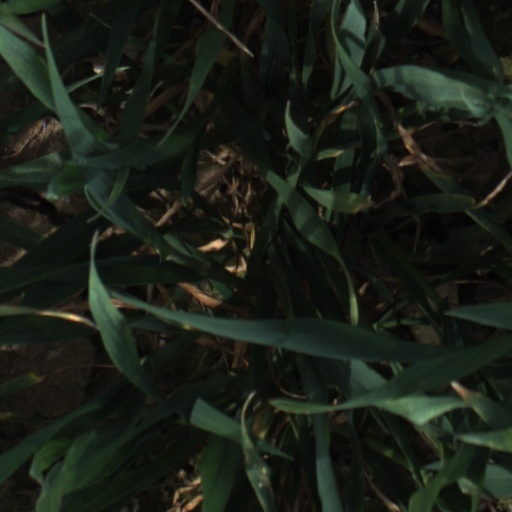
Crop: wheat